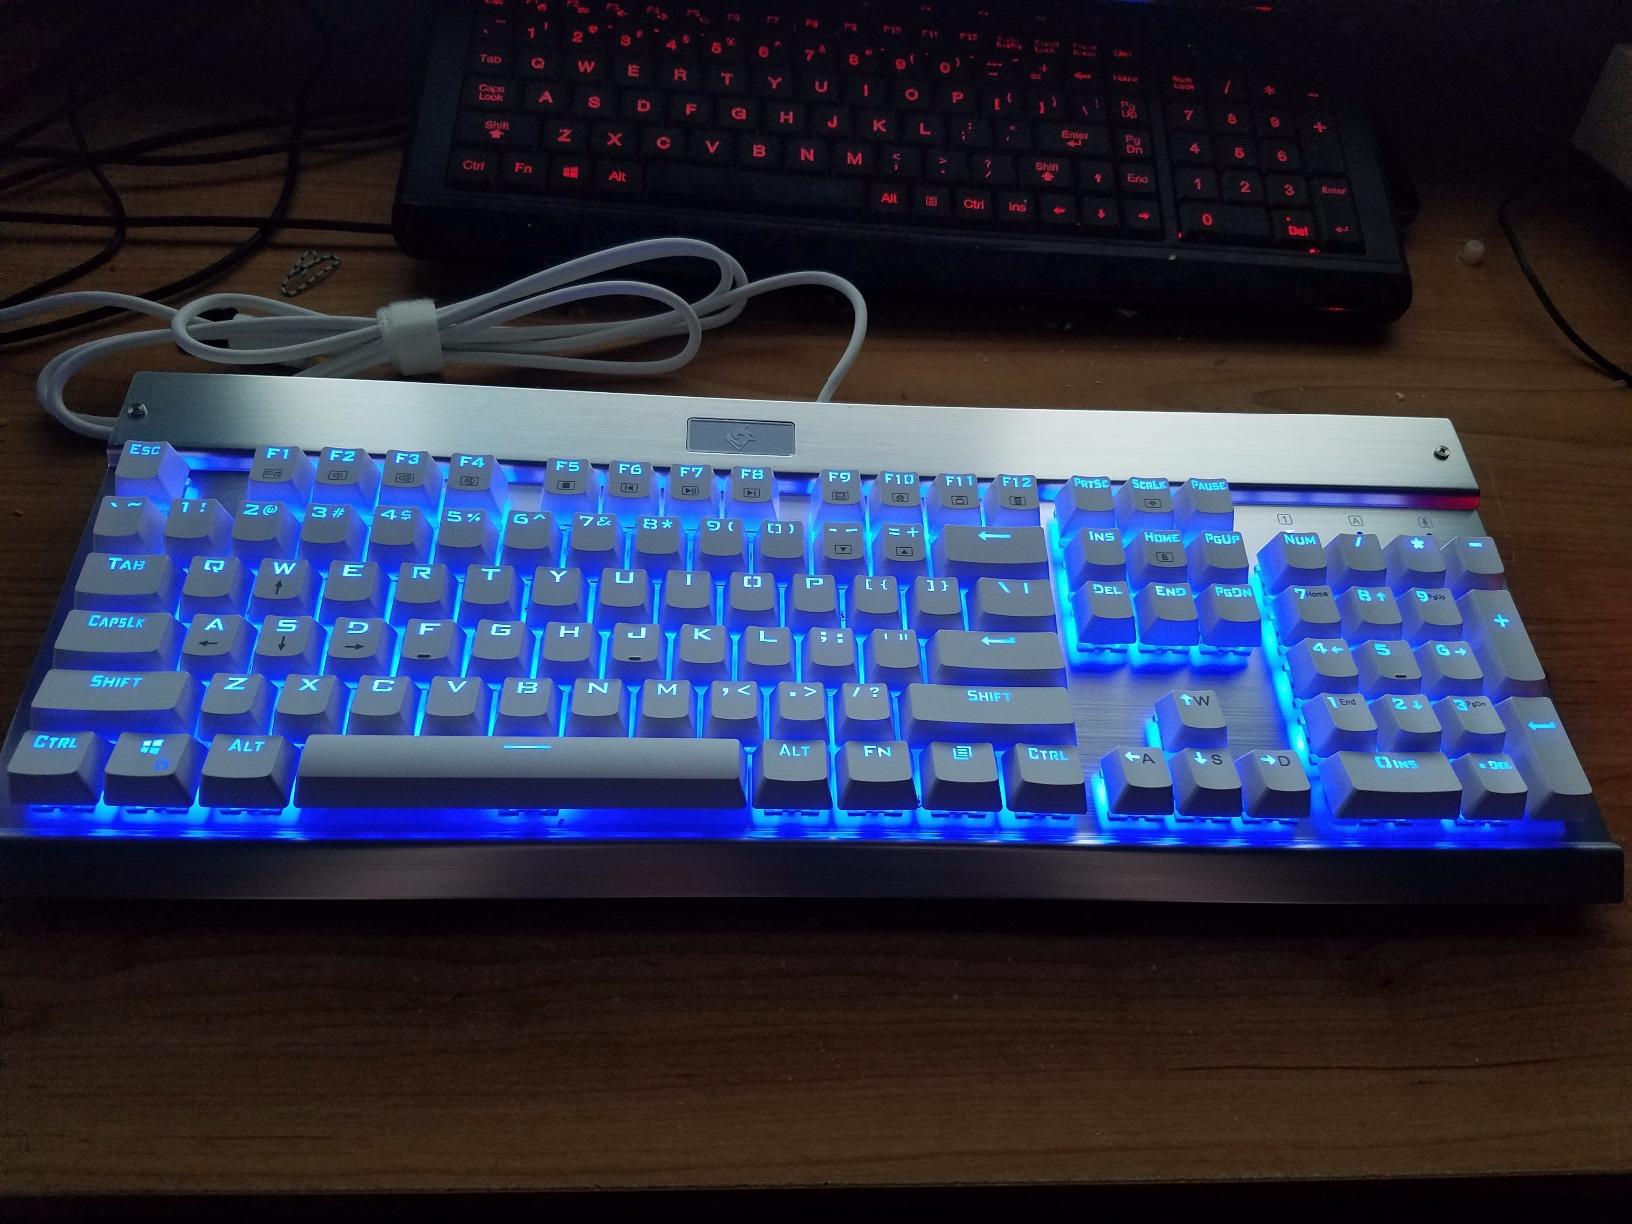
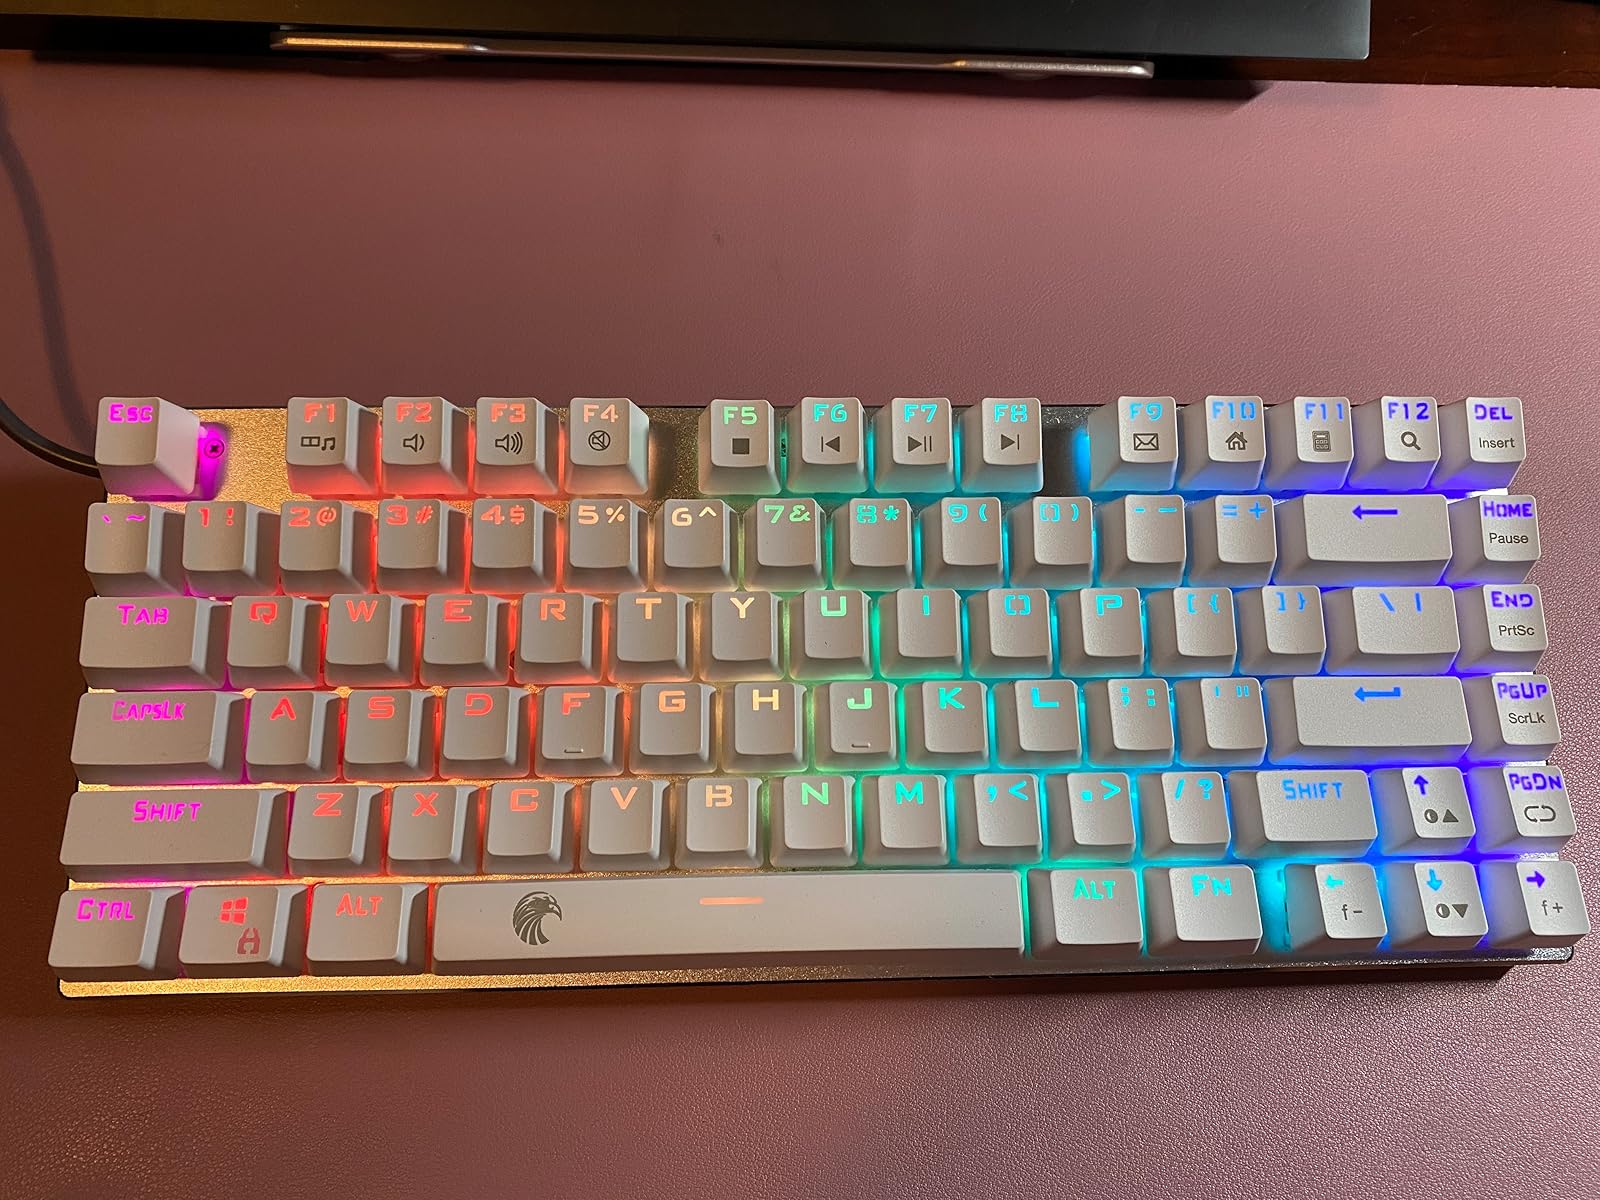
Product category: keyboard
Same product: no